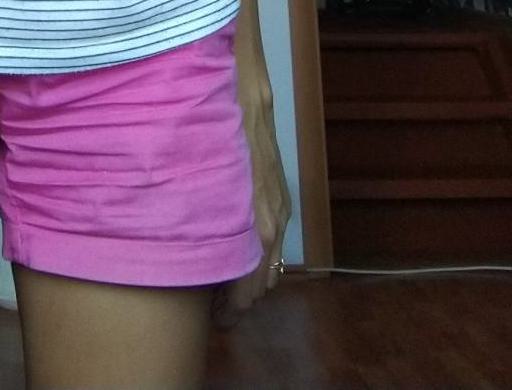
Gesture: no_gesture